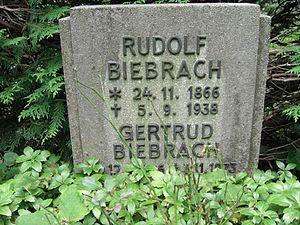
Rudolf Biebrach, né à Leipzig le 24 novembre 1866 et mort à Berlin le 5 septembre 1938, est un acteur et réalisateur allemand.